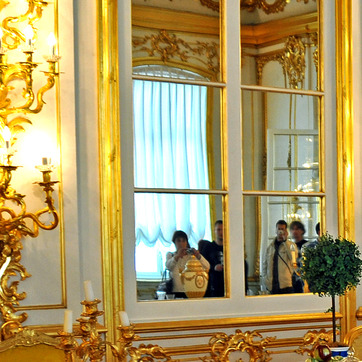
Material: glass